EST and The Forum in popular culture

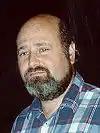
Rob Reiner portrayed "Dr. Cash", a parody of Werner Erhard, in the 1990 film "The Spirit of '76".

In the 1990 film "The Spirit of '76", Rob Reiner plays "Dr. Hedley Cash" (referred to only as "Dr. Cash" in the film), an abusive trainer for the est-like "Be, Inc. Seminars" who traps time-traveler Heinz-57 (played by Geoff Hoyle) in one of his seminars and continually refers to him as "Heinz Asshole". In the DVD commentary for the 2003 release of the film, director Lucas Reiner stated that the "Absentee, oblivious, self-involved parents who don't notice their kids have a spaceship" was a reference to the self-involved nature of adults during the 1970s and their propensity for self-improvement. Reiner stated that these scenes were meant to symbolize the "'70s hunger for self-improvement" and the extreme ends that people would go to in order to improve themselves. Lucas Reiner had never personally attended one of Werner Erhard's seminars, but had heard that attendants were not allowed to leave, often peed in their pants, and were called "assholes" and insulted publicly. Reiner noted that once his brother Carl put on the "Dr. Cash" costume, he played his character perfectly.